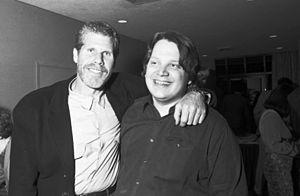
Hellboy est un film américain écrit et réalisé par Guillermo del Toro, sorti en 2004. C'est l'adaptation du comic Hellboy, notamment du premier tome Les Germes de la destruction paru en 1994.
Cronos est un film mexicain réalisé par Guillermo del Toro, sorti en 1993.